R. K. Schnader & Sons Tobacco Warehouse

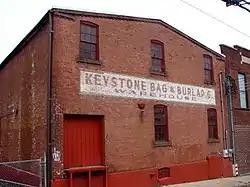
R. K. Schnader & Sons Tobacco Warehouse, October 2010

The R. K. Schnader & Sons Tobacco Warehouse is an historic, American tobacco warehouse that is located in Lancaster, Lancaster County, Pennsylvania.